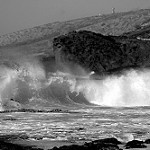
Label: B & W